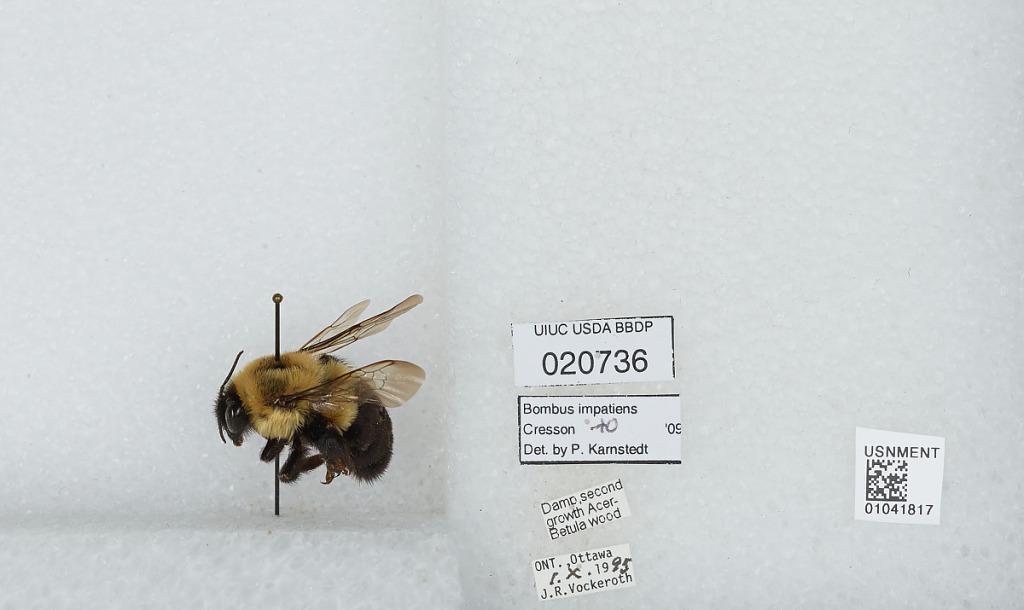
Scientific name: Bombus sp.
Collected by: J. Vockeroth
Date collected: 1995-10-1
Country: Canada
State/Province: Ontario
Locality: Ottawa
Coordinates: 45.4167, -75.7
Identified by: Karnstedt, P.